Morgan Cyprian McMahon O'Brien

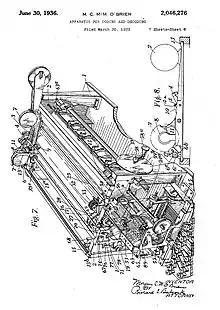
The O'Brien Cipher Typewriter

While living in Mount Eden, Auckland, New Zealand, Morgan issued several GB patents relating to security. GB231851, GB257509, GB257510 and GB259109 cover using pressure activated locking systems on safes and strong room doors, and the use of pressurised cavities to trigger alarms, and pressure system to protect cashiers from attack. GB293068 in 1927 is on a related theme, by which time Morgan was living in England, and had created a security company O'Brien Security Ltd, which is also named on the patent.